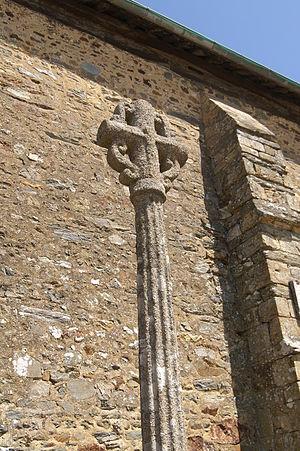
Croix de cimetière à Nouvoitou.
Nouvoitou est une commune française située dans le département d'Ille-et-Vilaine en région Bretagne, peuplée de 3 099 habitants.